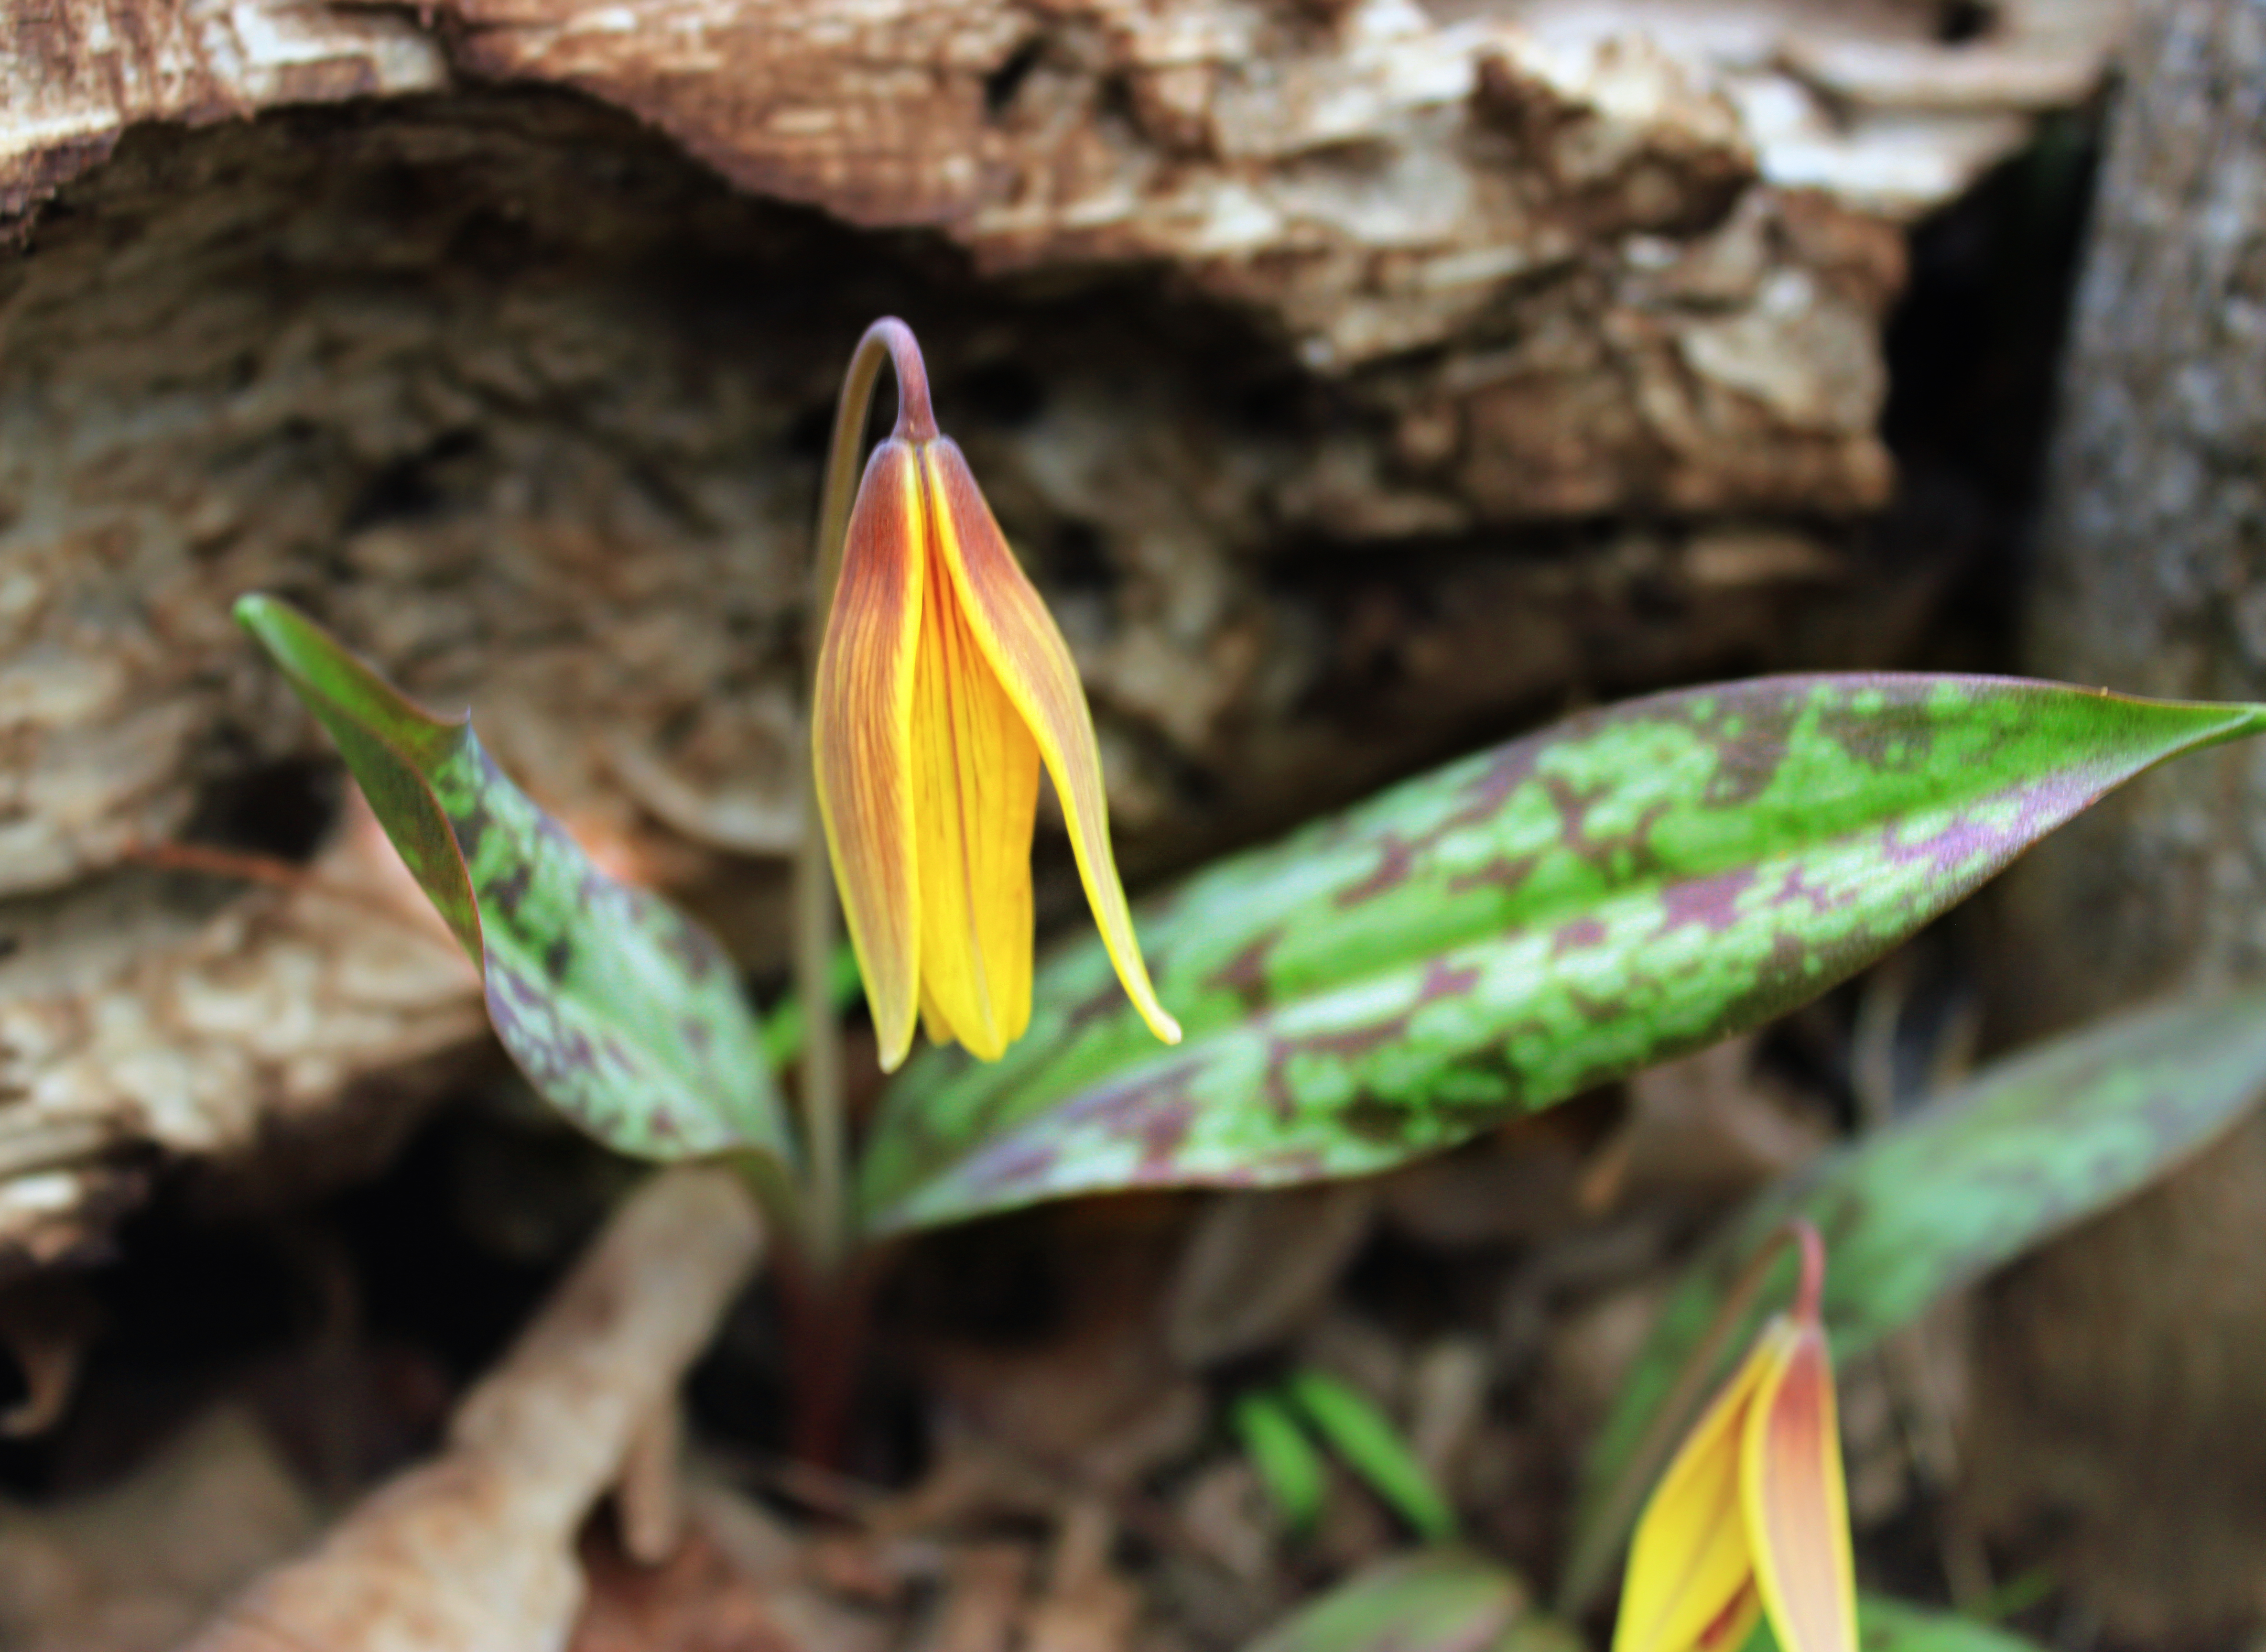
nature, plant, hiking, leaf, flower, spring, green, insect, botany, butterfly, yellow, flora, fauna, plants, invertebrate, wildflower, flowers, close up, leaves, creativecommons, vegetation, understory, undergrowth, wildflowers, newjersey, hopetownship, troutlily, erythroniumamericanum, adderstongue, yellowtroutlily, troutlilies, yellowtroutlilies, macro photography, flowering plant, land plant, moths and butterflies, fawn lily